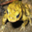
Label: frog